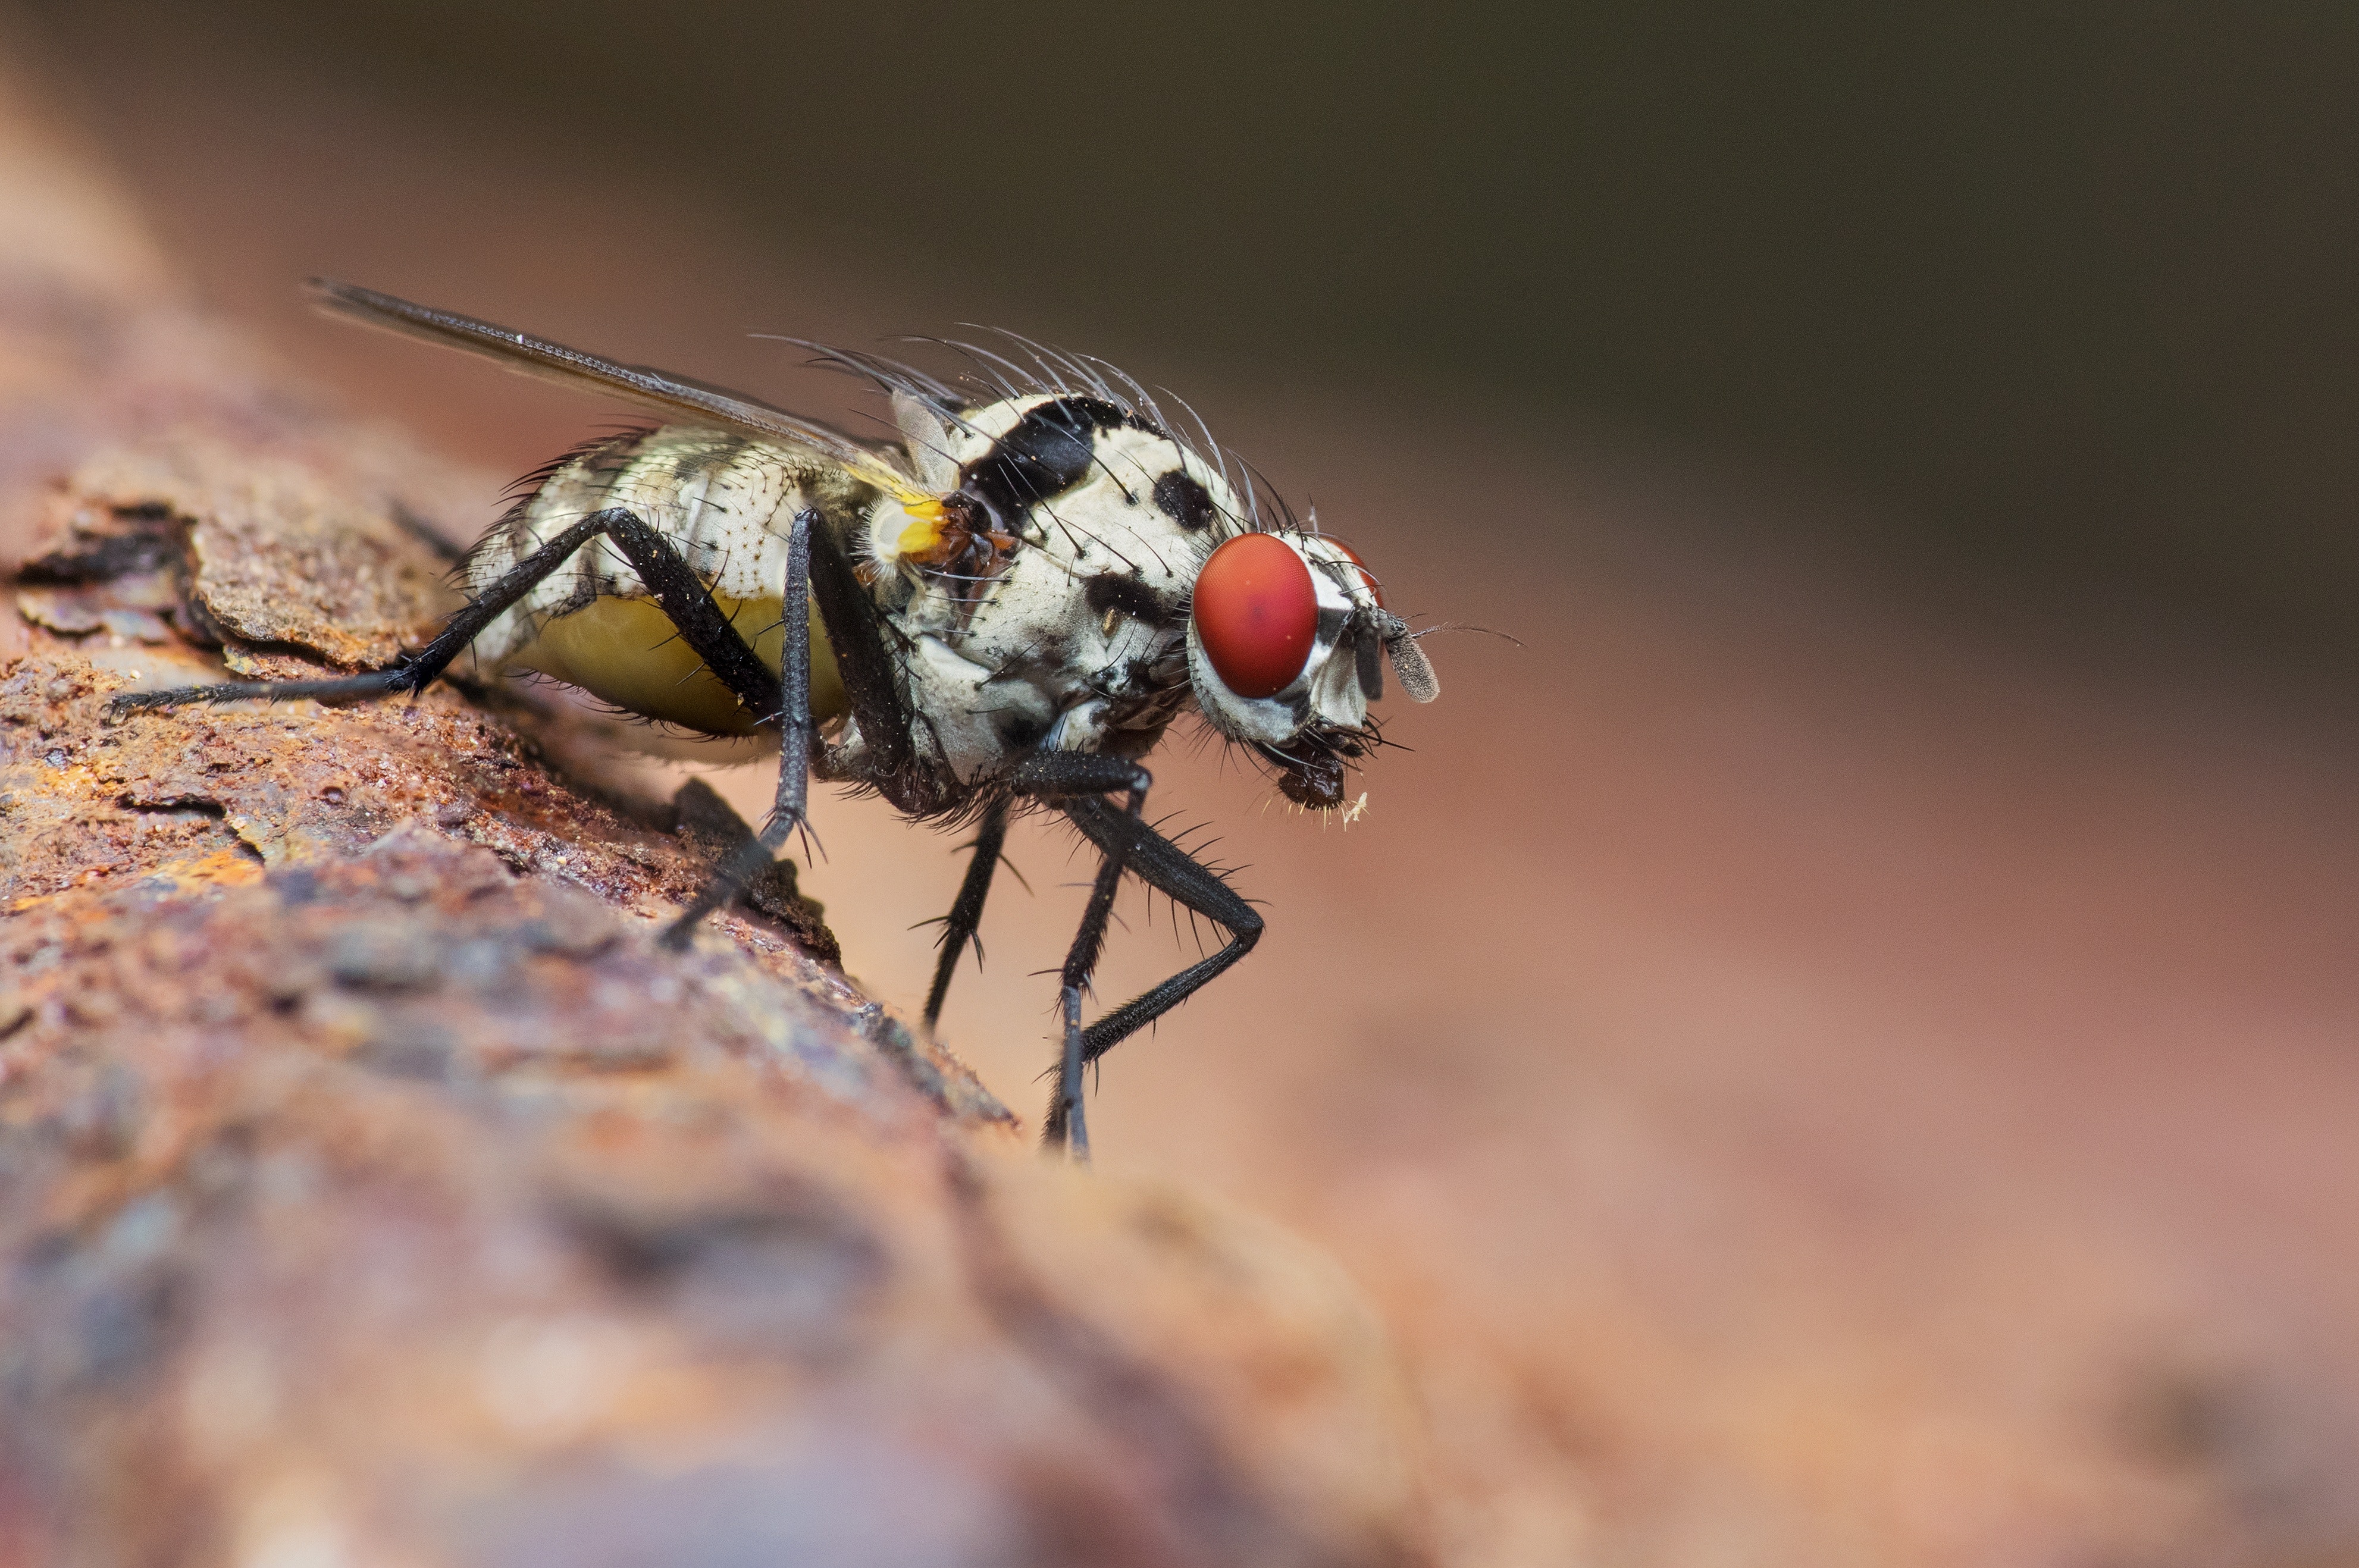
insect, house fly, pest, stable fly, fly, invertebrate, tachinidae, macro photography, close up, Drosophila melanogaster, Eumenidae, wildlife, arthropod, blowflies, photography, organism, chrysops, hoverfly, membrane winged insect, net winged insects, parasite, bug